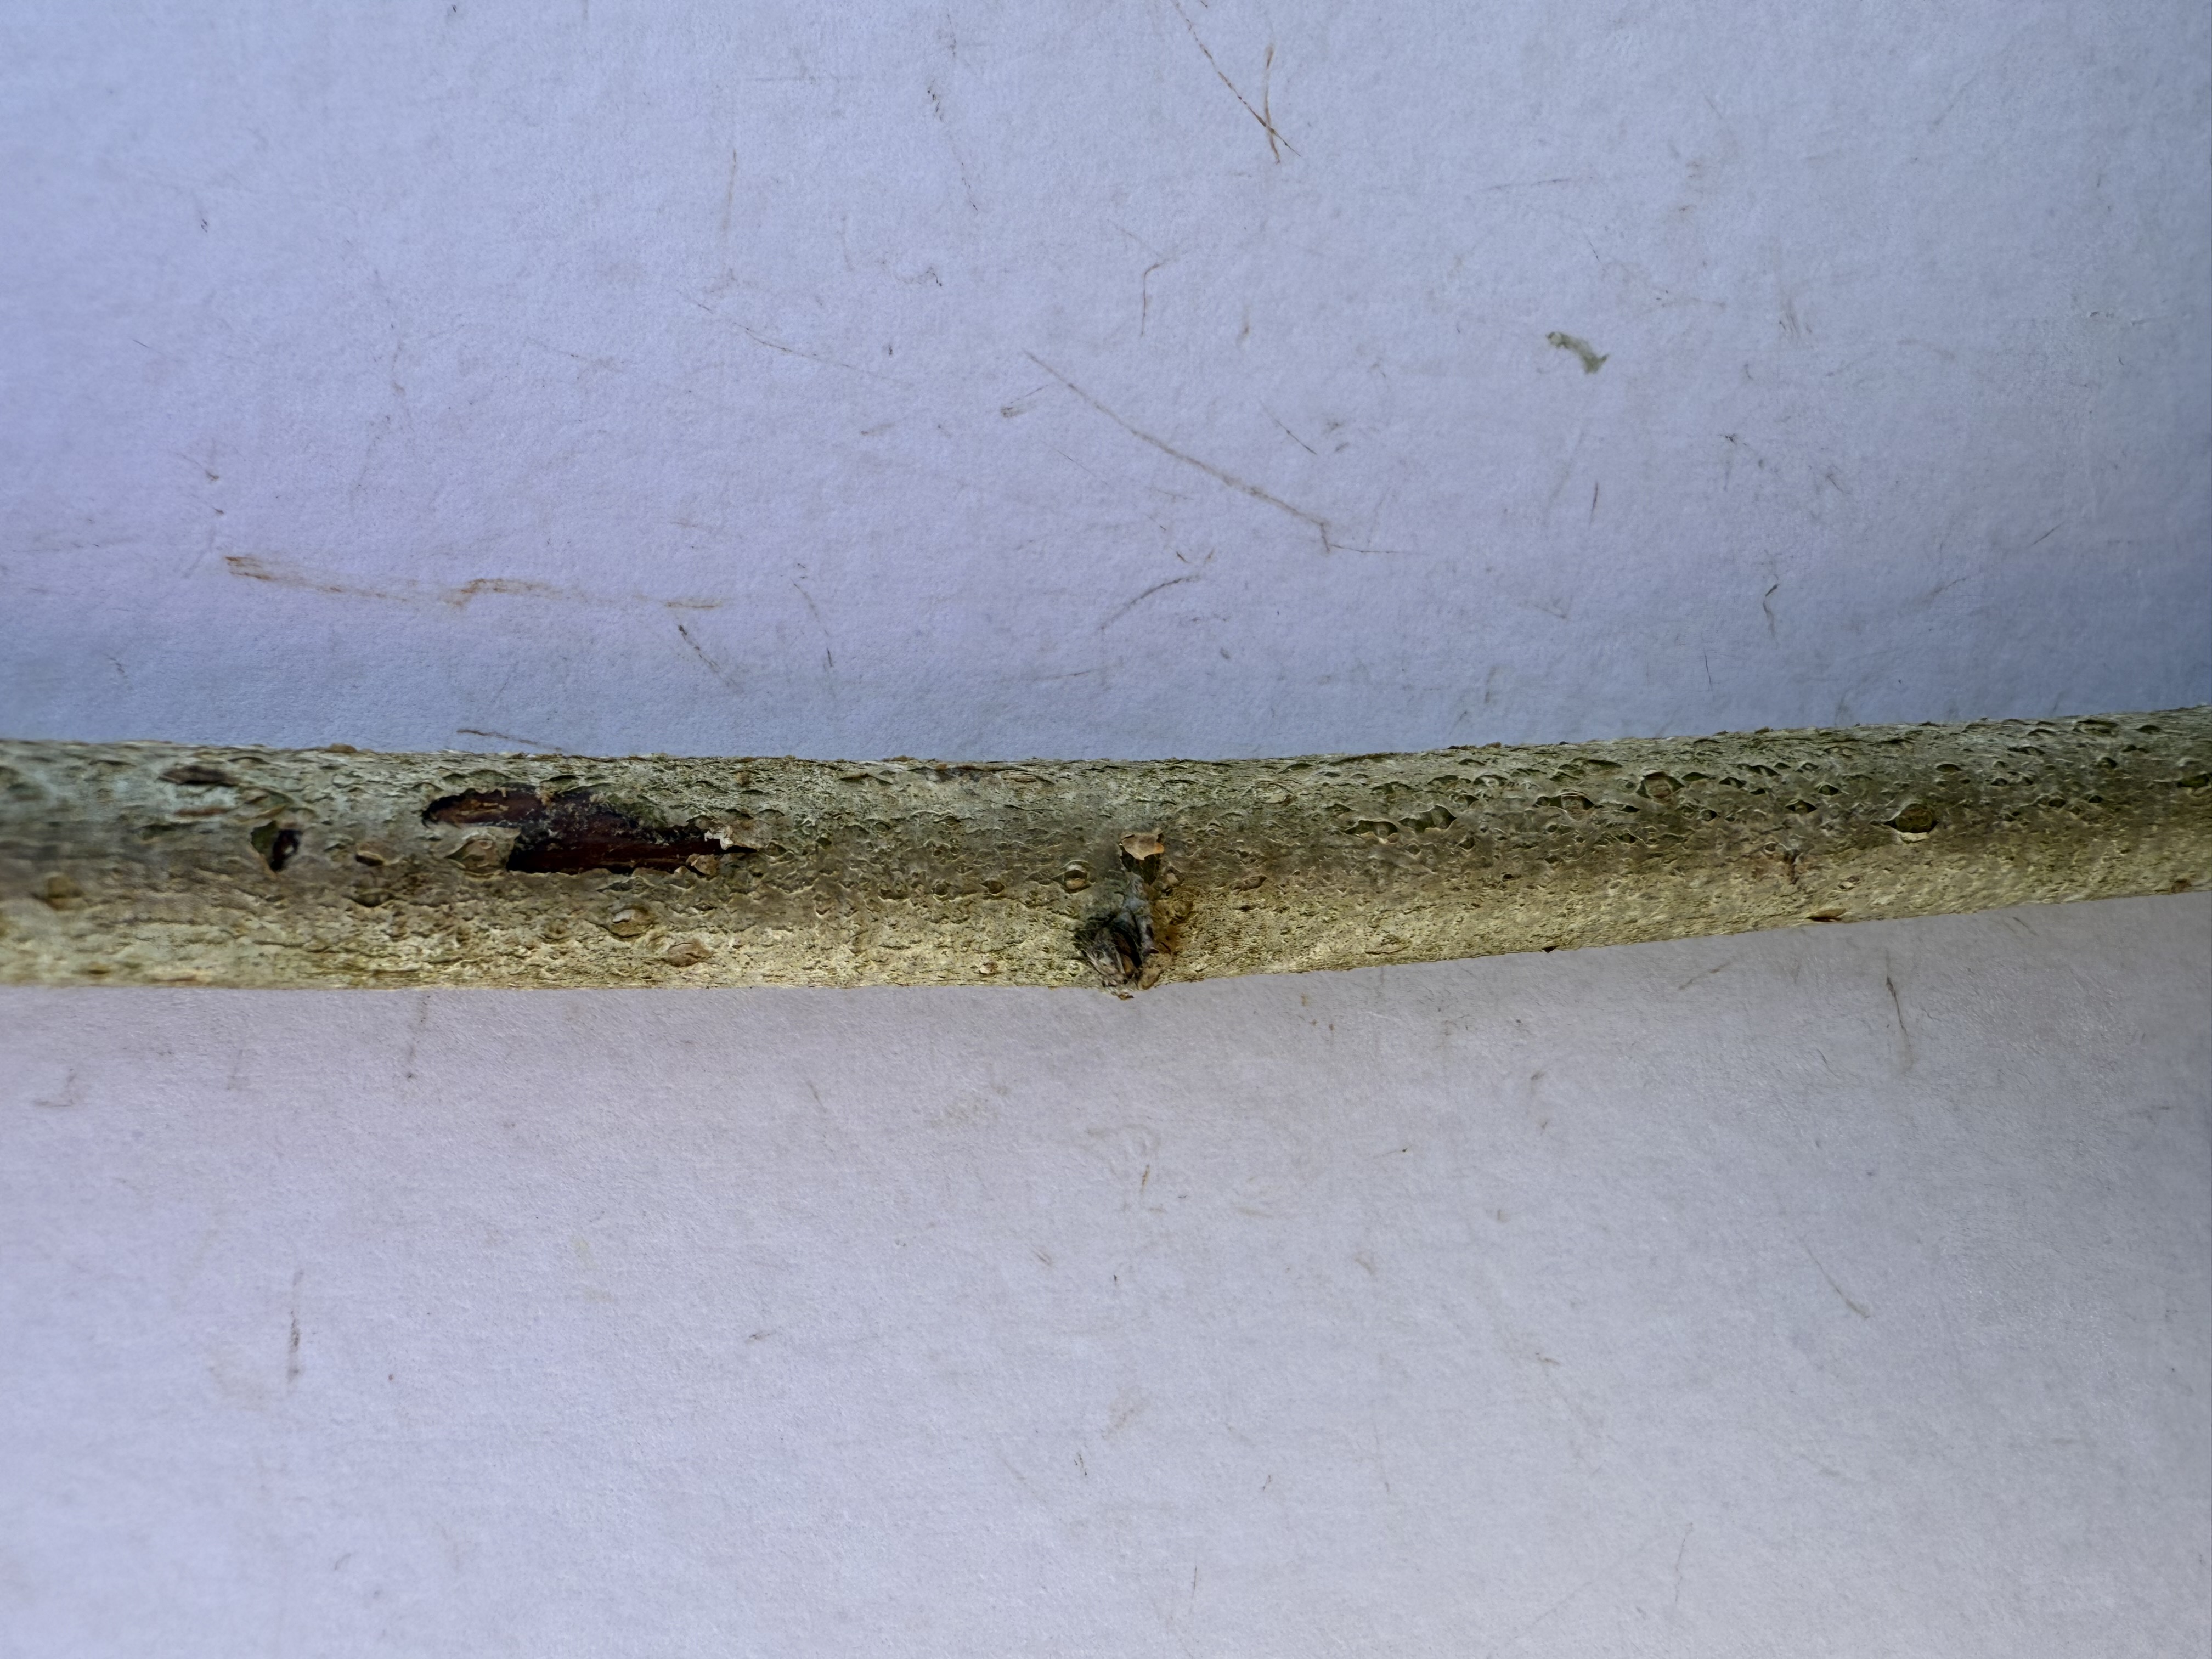
Variety: Hazelnut